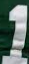
Number: 1